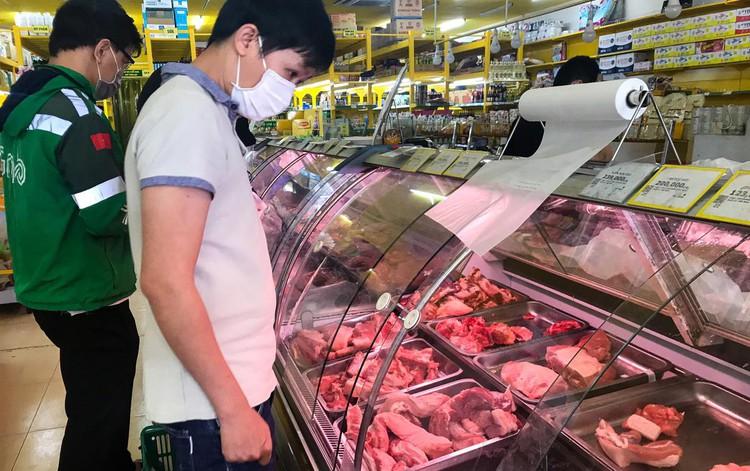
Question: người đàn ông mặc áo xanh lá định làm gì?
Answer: định mua thịt tươi sống